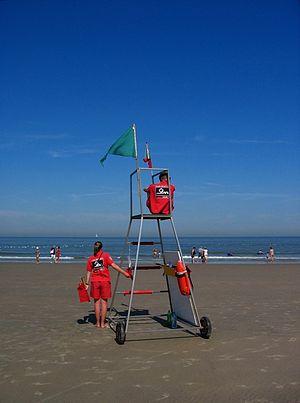
L'« Intercommunale Kustreddingsdienst van West-Vlaanderen », souvent désignée par ses initiales en néerlandais qui sont « IKWV », est une intercommunale belge de la province de Flandre-Occidentale, ayant pour objectif d'assurer la surveillance des plages et le sauvetage des baigneurs se trouvant sur le littoral belge.